Village of Idiots

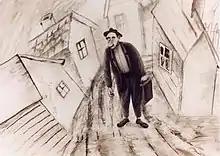

Village of Idiots is a Canadian short animated comedy based on the classic humorous Jewish folk tales about the Wise Men of Chełm, directed and animated by Eugene Fedorenko and Rose Newlove, written by John Lazarus, and produced by the National Film Board of Canada (NFB). Fedorenko is the Academy Award-winning animator of the 1979 NFB short "Every Child". In 1999, it was one of four films in the 1st Annual Animation Show of Shows.